Anatolian Seljuk architecture

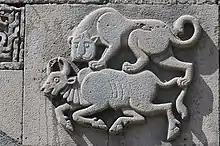
Lion fighting a bull on the entrance of the Great Mosque of Diyarbakir

Animal motifs were the most utilized type of imagery in the Seljuk Empire and a favorite included the lion. They were typically depicted in full relief, were used as gargoyles, and had a similar style to traditional Armenian lion sculptures. Like the human motifs, the use of the lion imagery is often associated with the zodiac symbol for the sun. Examples include the lion reliefs on the Çifte Medrese of Kayseri, two reliefs of a lion fighting a bull at the Great Mosque of Diyarbakir, and reliefs of lions with the tree of life and a crescent moon shape at the Döner Kümbet tomb in Kayseri.